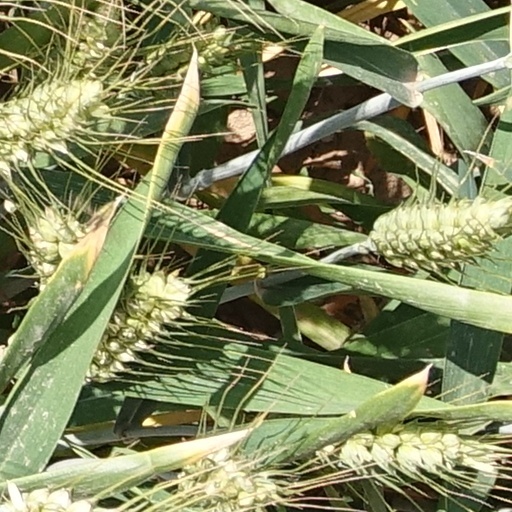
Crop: wheat